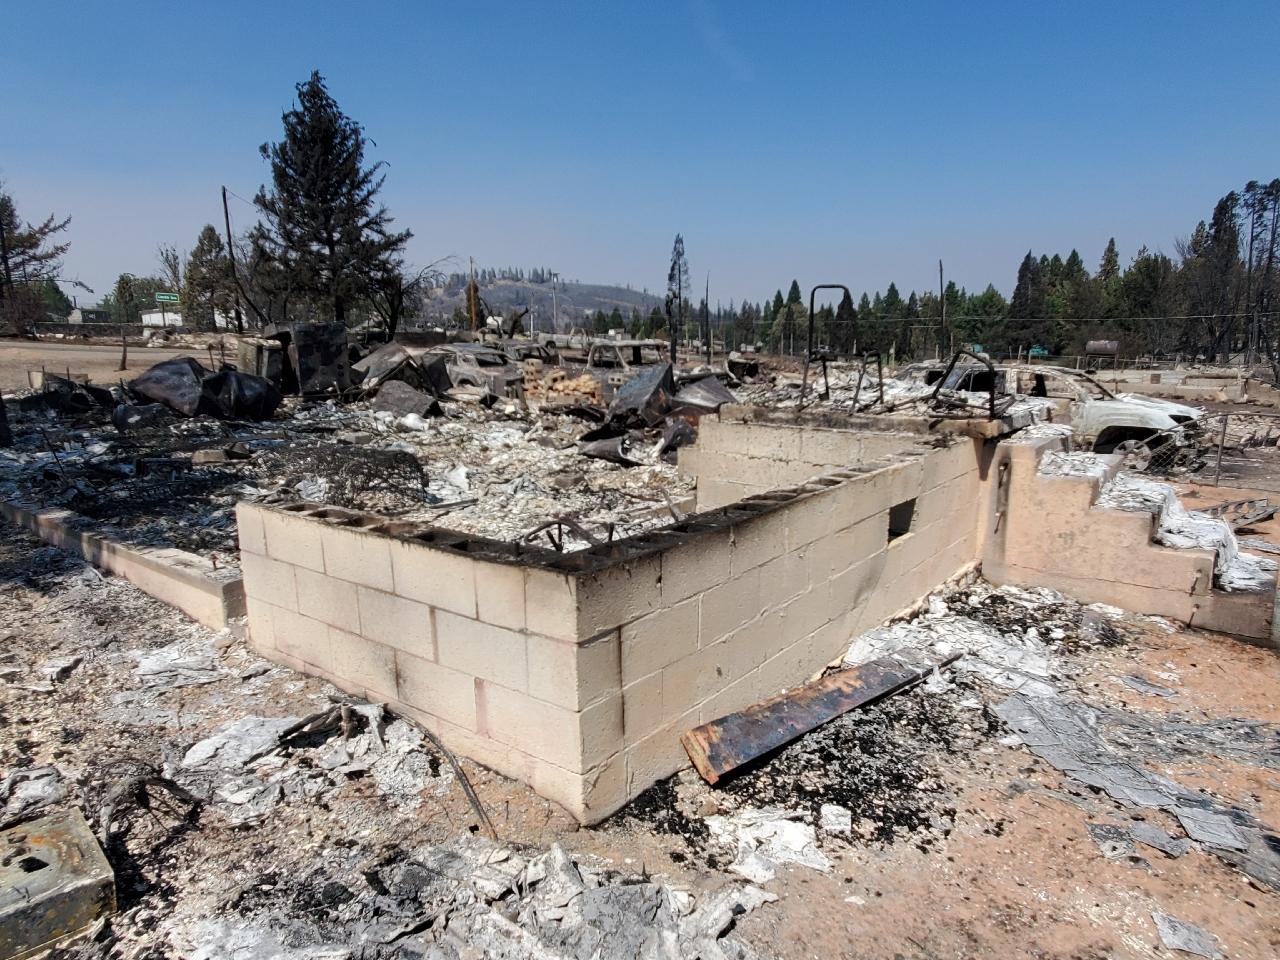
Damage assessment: destroyed